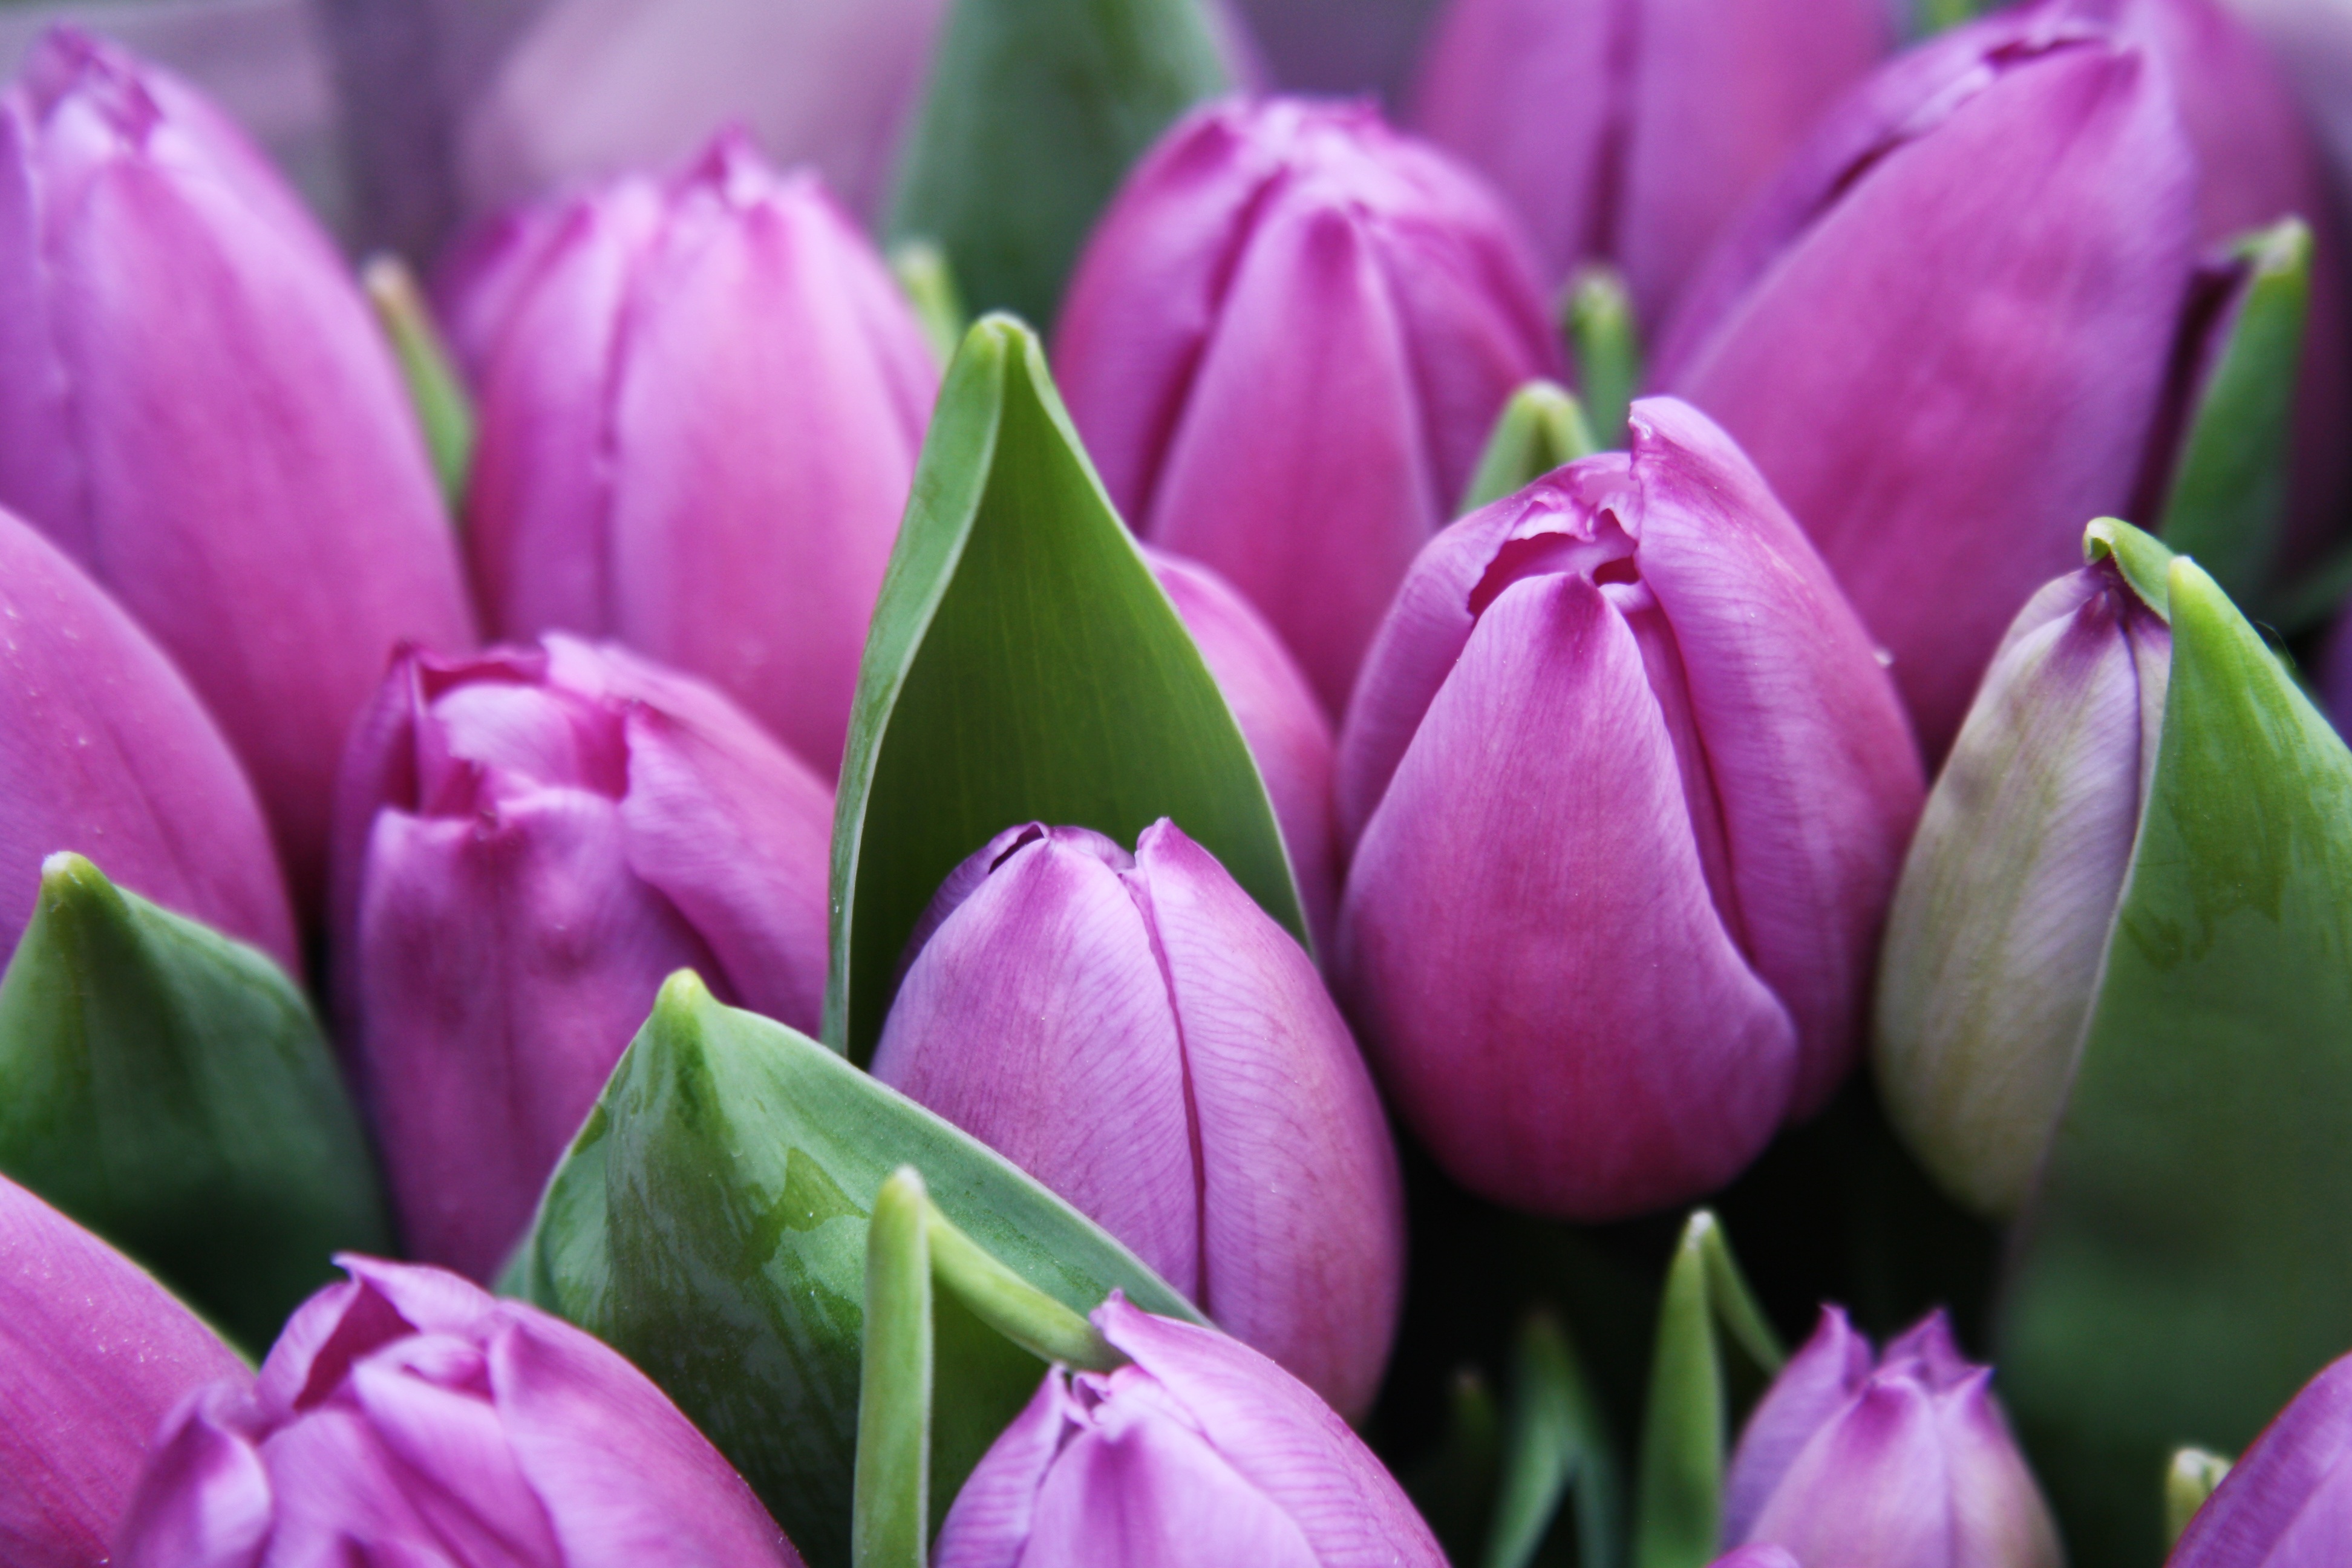
blossom, plant, flower, petal, bloom, tulip, flora, flowers, close up, tulips, flowering plant, flower buds, lily family, land plant